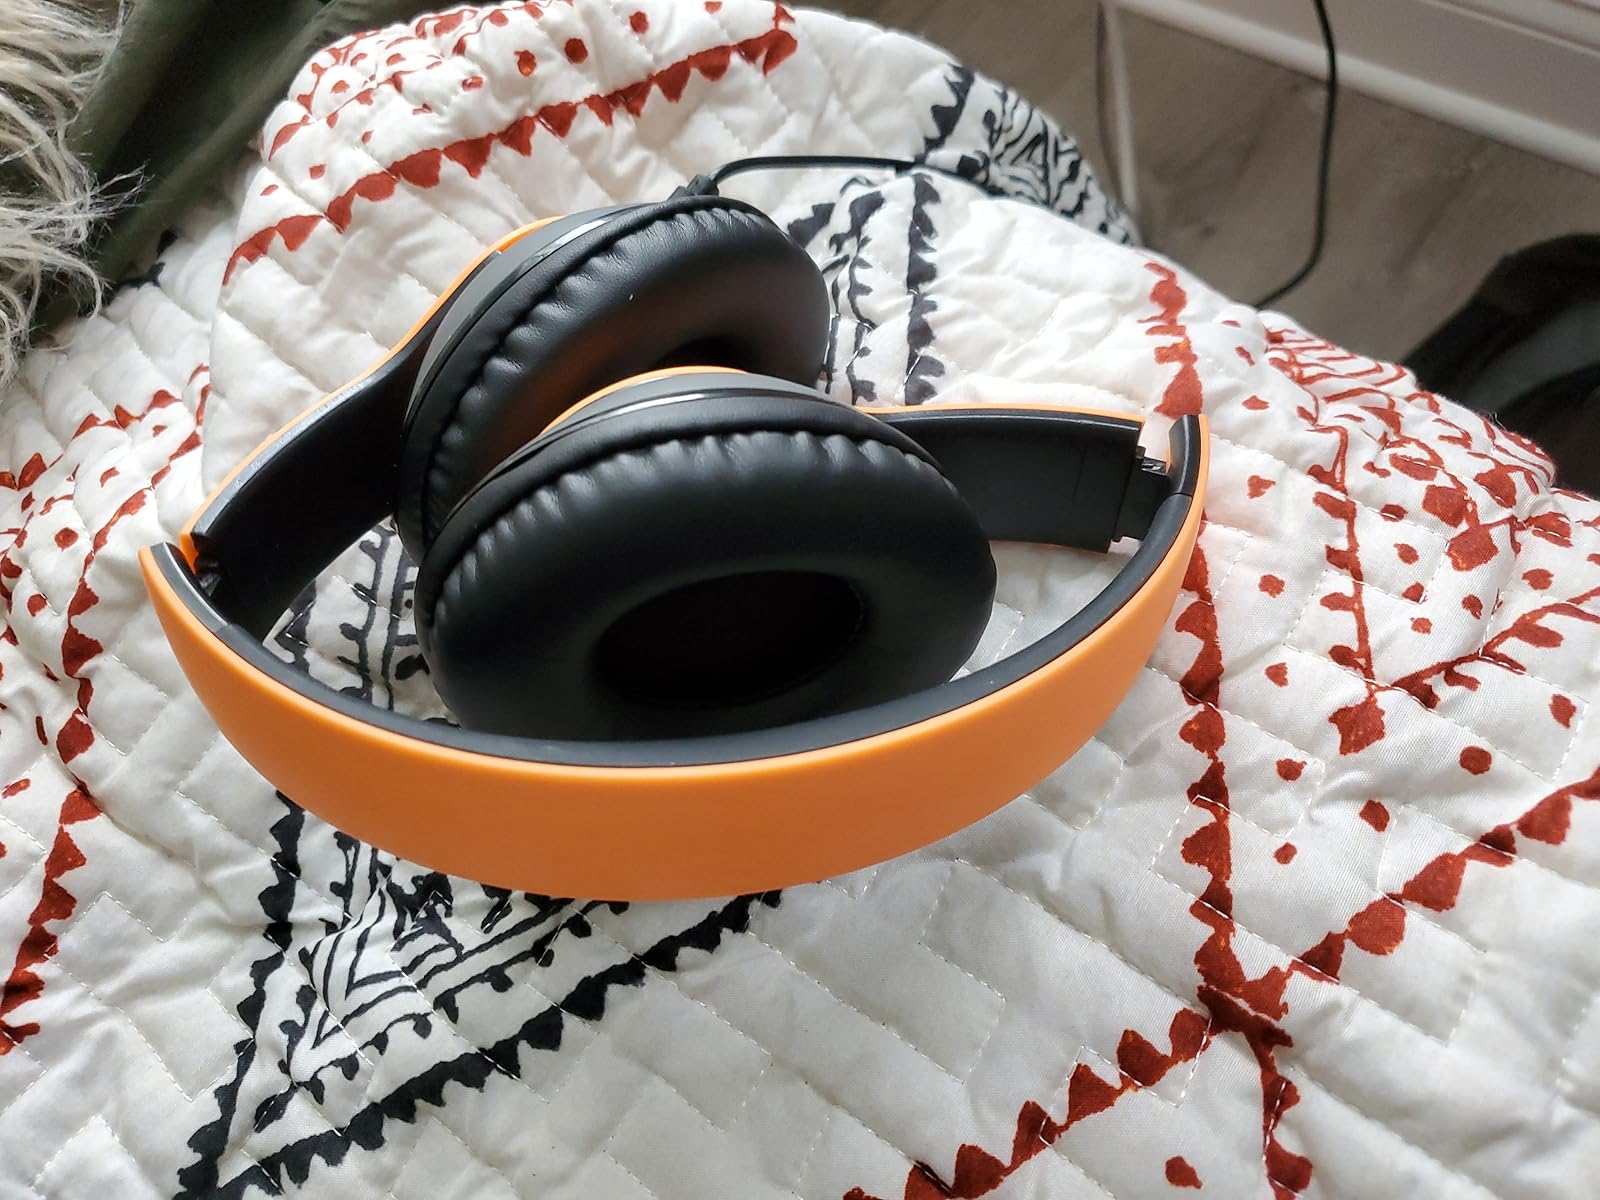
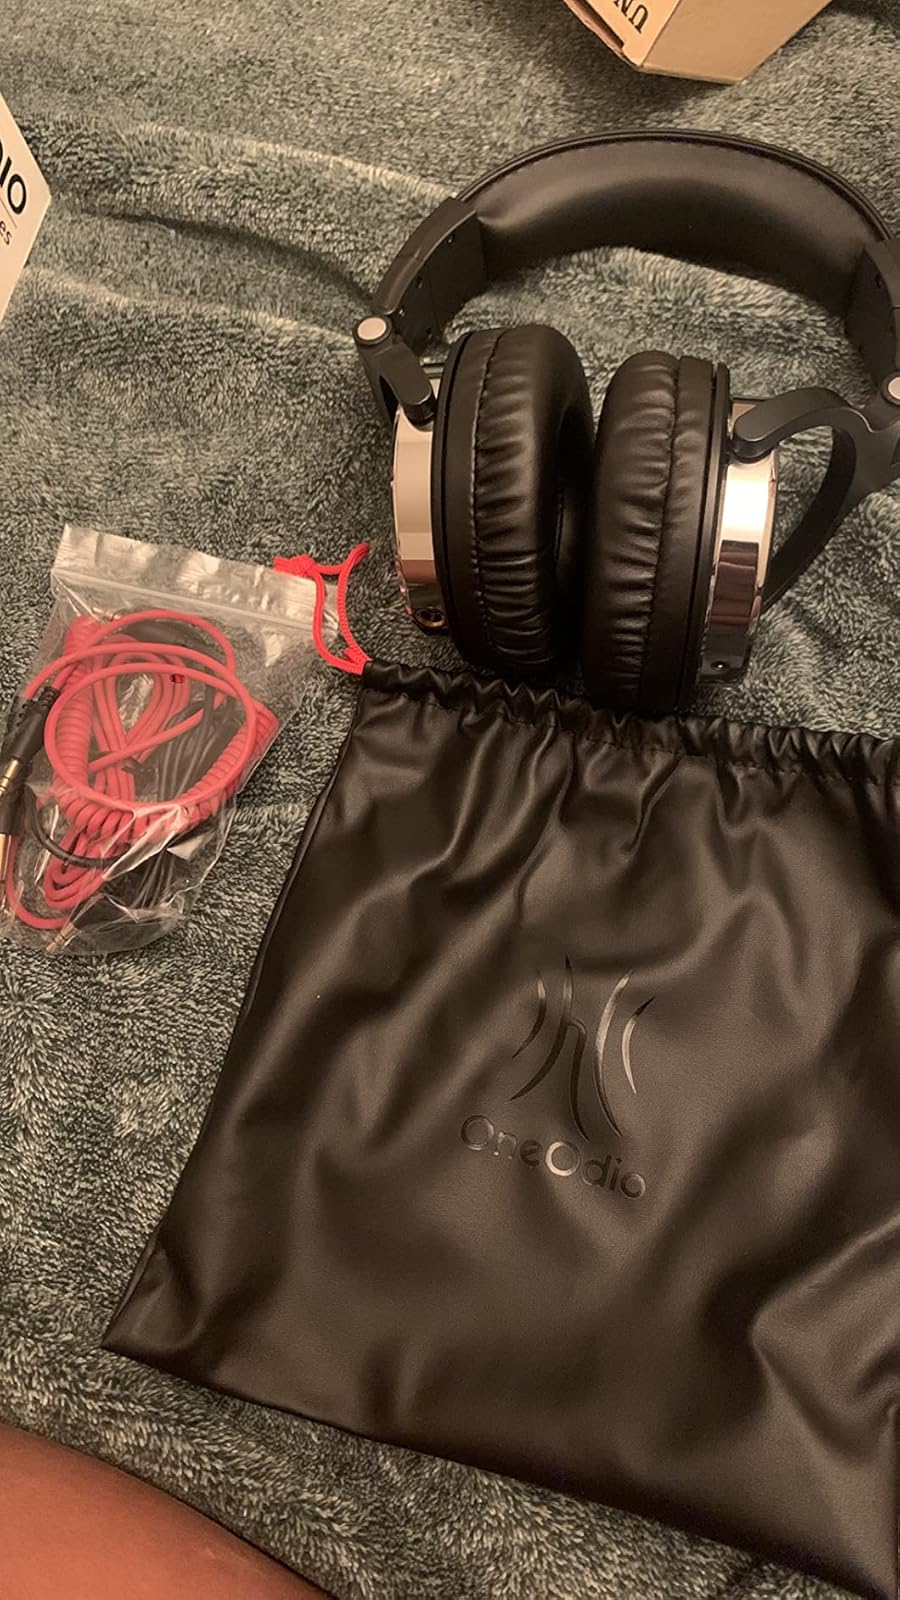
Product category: headphones
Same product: no